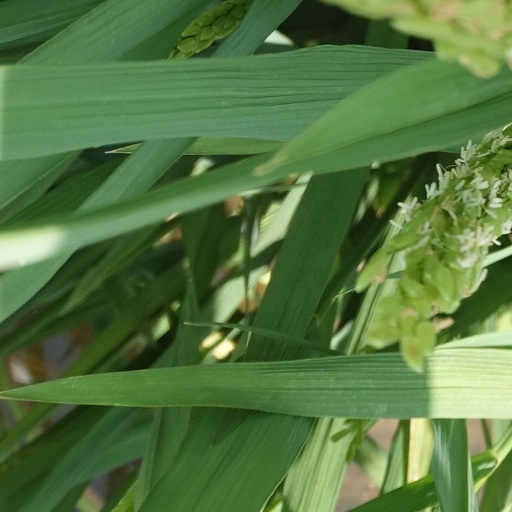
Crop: rice